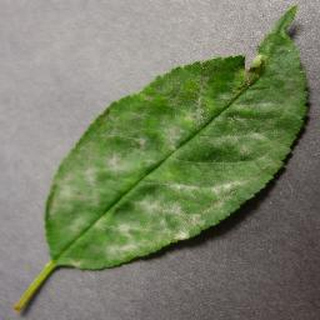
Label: cherry_powdery_mildew